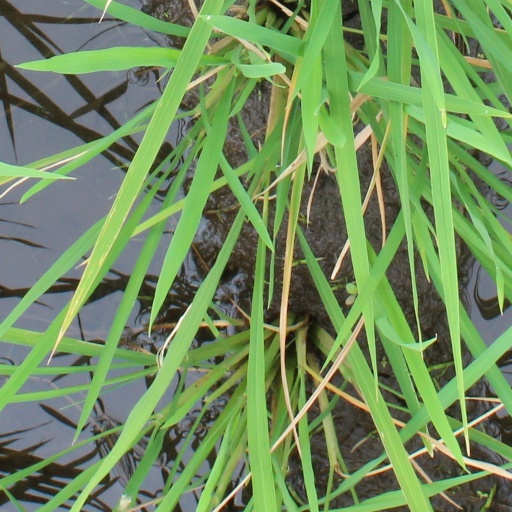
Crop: rice